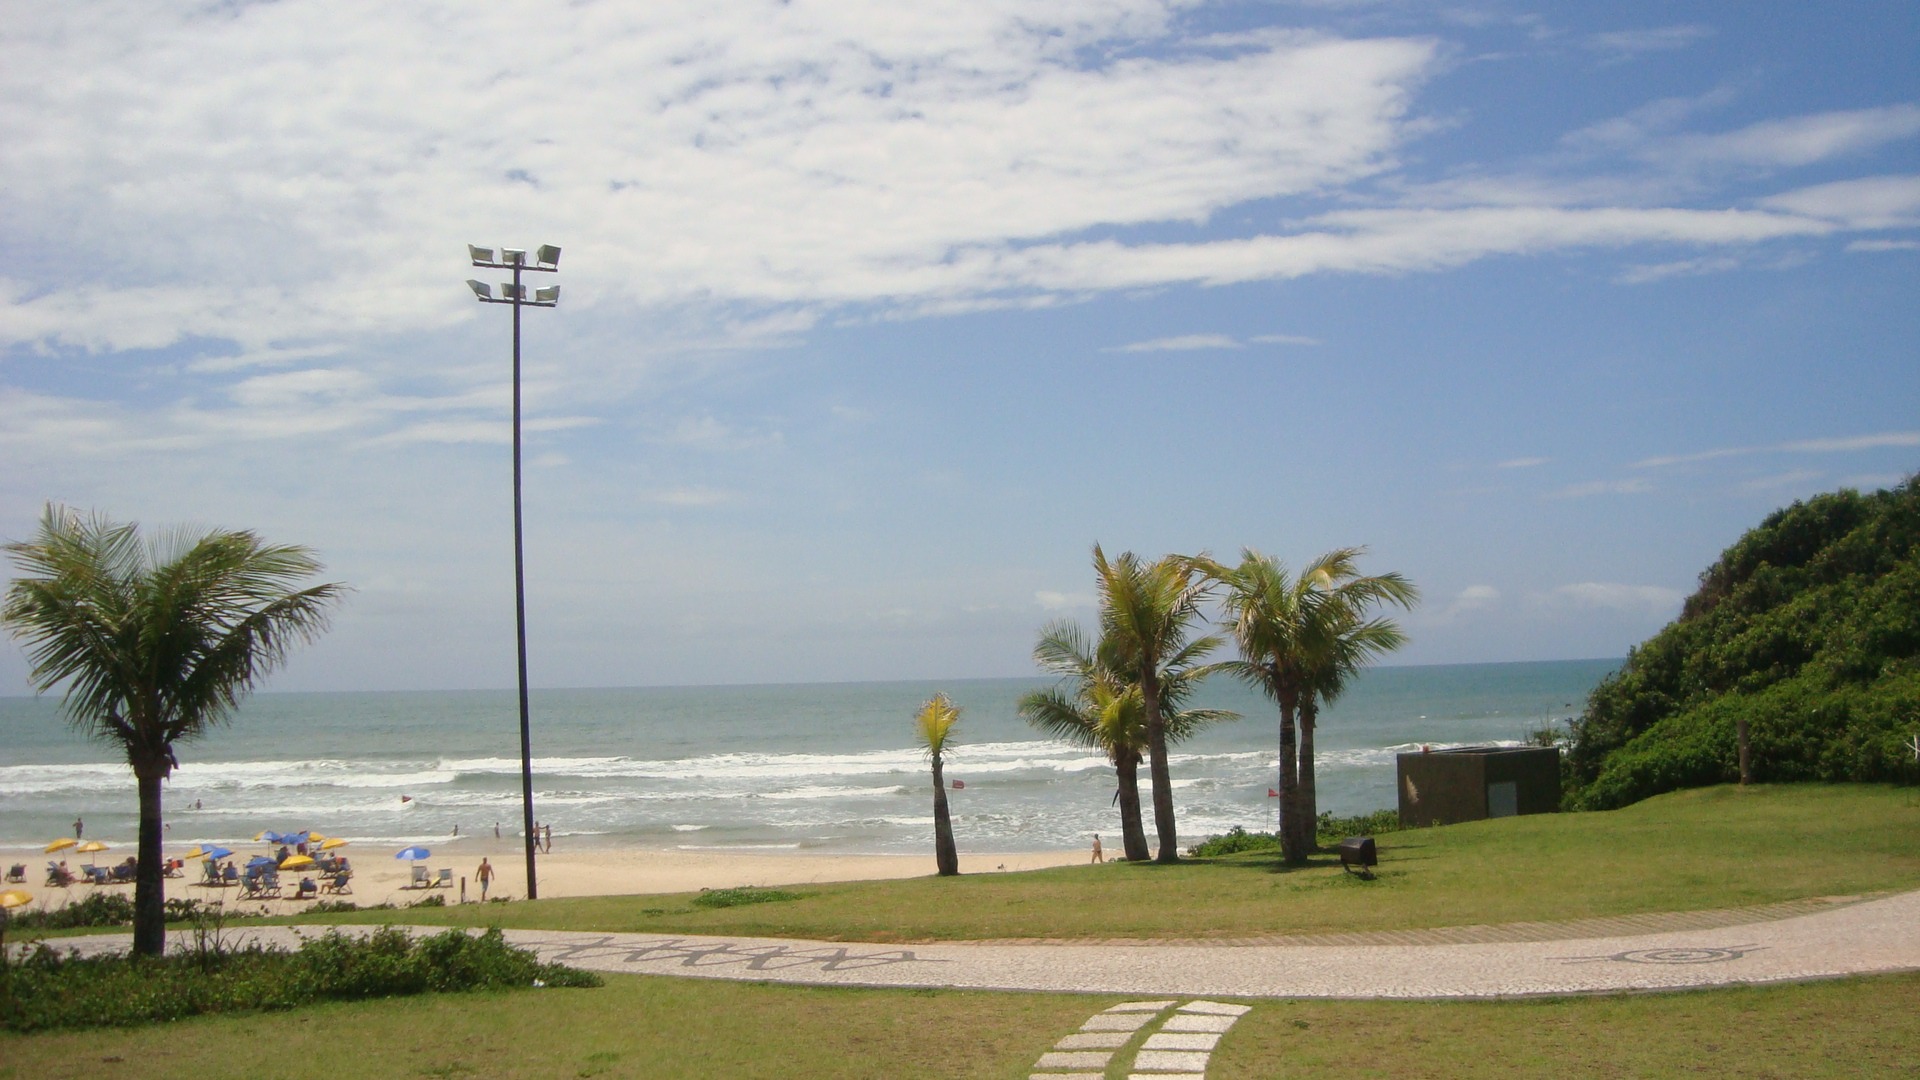
beach, sea, coast, tree, structure, sky, hill, shore, walkway, vacation, bay, body of water, mar, estate, sport venue, arecales, cost o do santinho, sunny morning